Wilford Woodruff

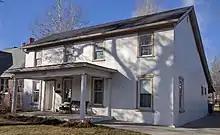
Wilford Woodruff Farm House where Emma lived; built in 1859

Woodruff initially focused on building cabins, farming, and grazing his cattle. He experimented with different varieties of wheat. He sold goods from outside of Utah in a retail store. His efforts were not successful, and he focused on farming and herding in 1856. In 1852, Woodruff began serving as church historian. Phebe gave birth to Bulah in 1851 and to a son who died shortly after birth in 1853. Wilford adopted an orphaned Paiute boy named Moroni Bosnel in 1855. He also purchased a 6-year-old Paiute boy; it is unclear if the boy was part of the household as a slave or a son. An adopted son named Saroquetes helped Wilford Jr. manage day-to-day ranching duties in the 1850s and 1860s.